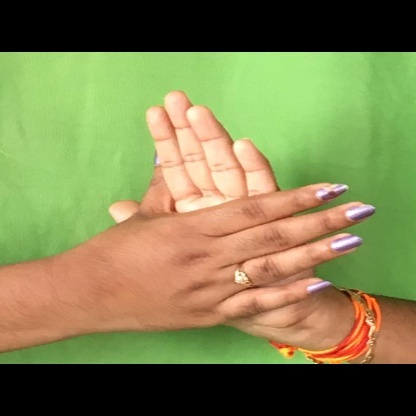
Mudra: Chakra